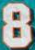
Number: 8